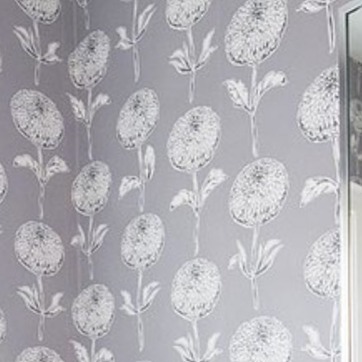
Material: wallpaper